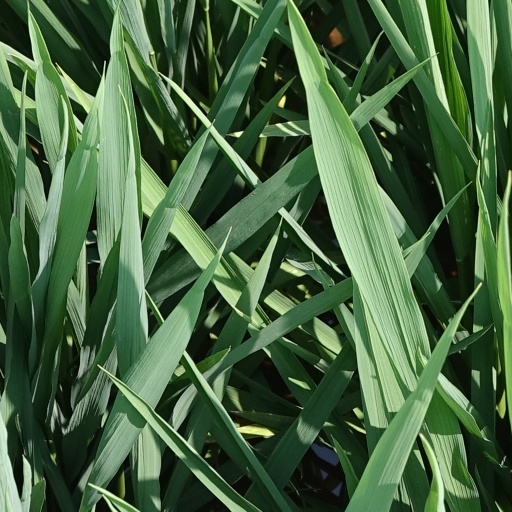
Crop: rice